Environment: real
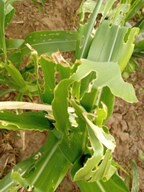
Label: fall_armyworm